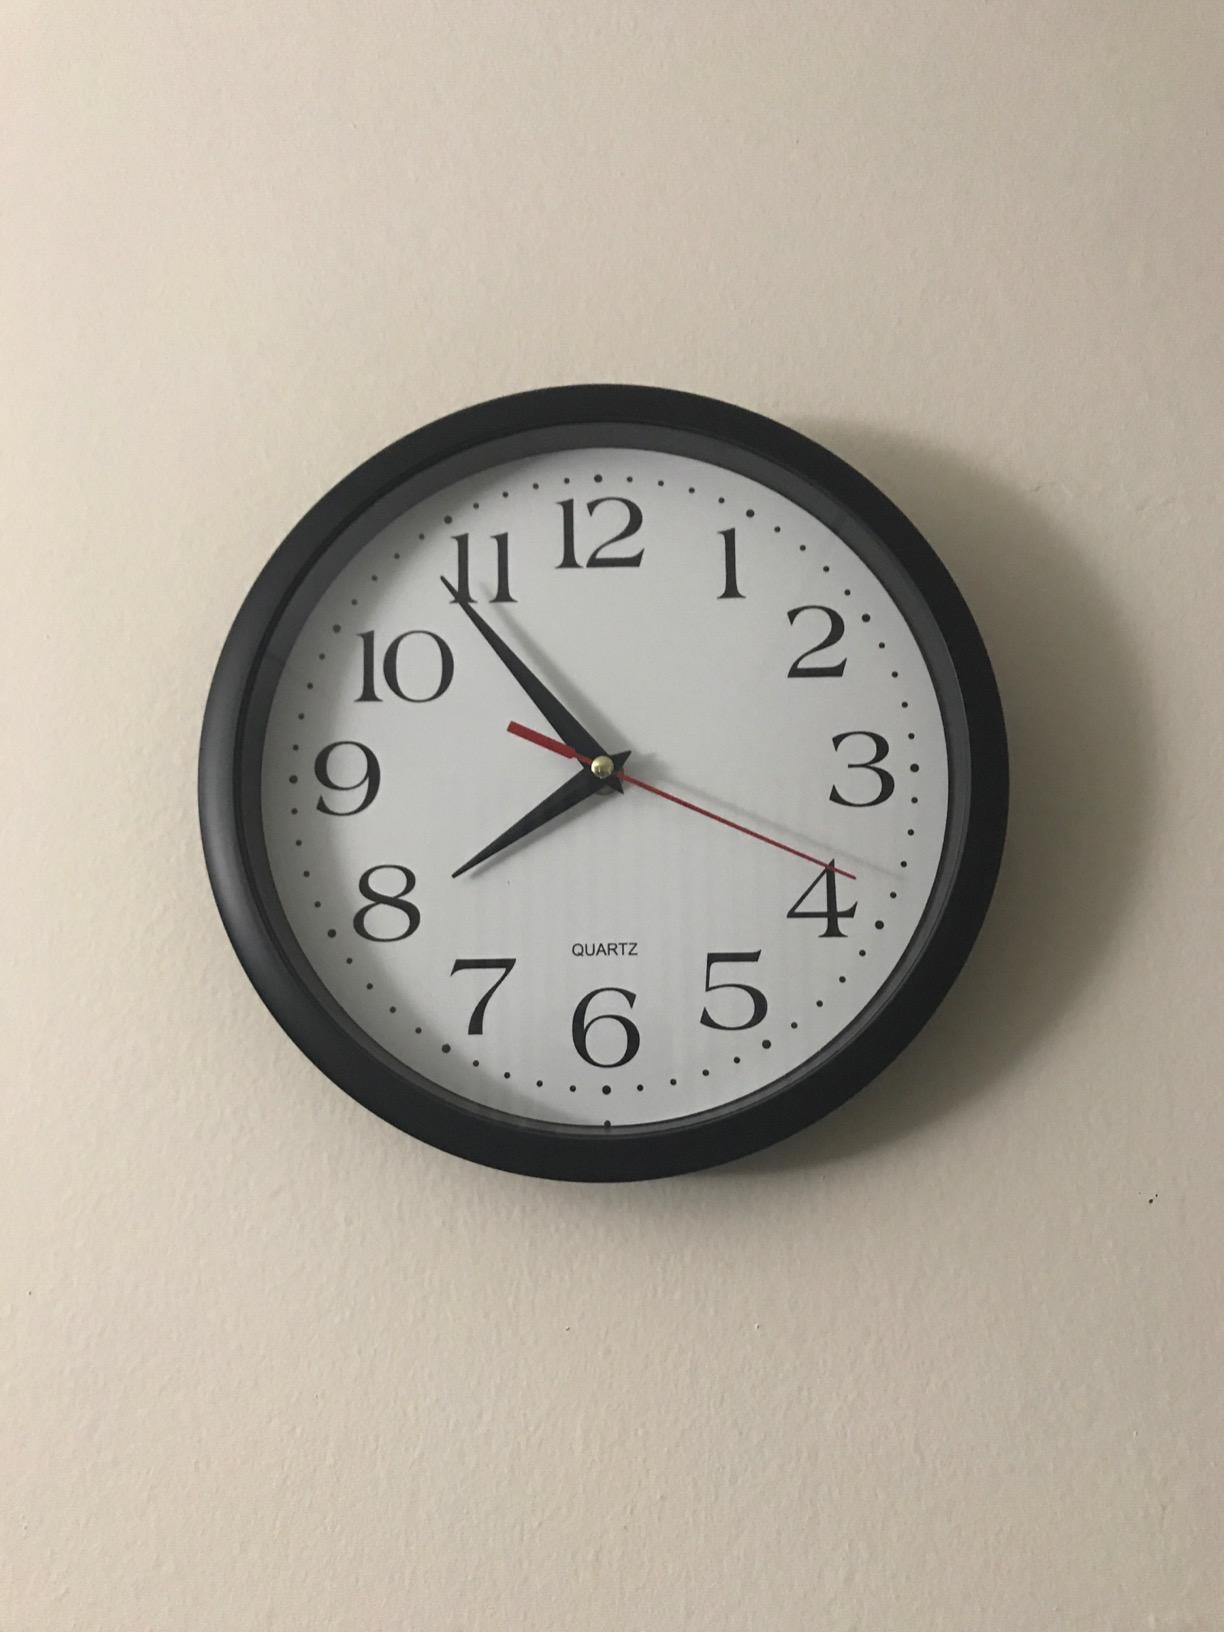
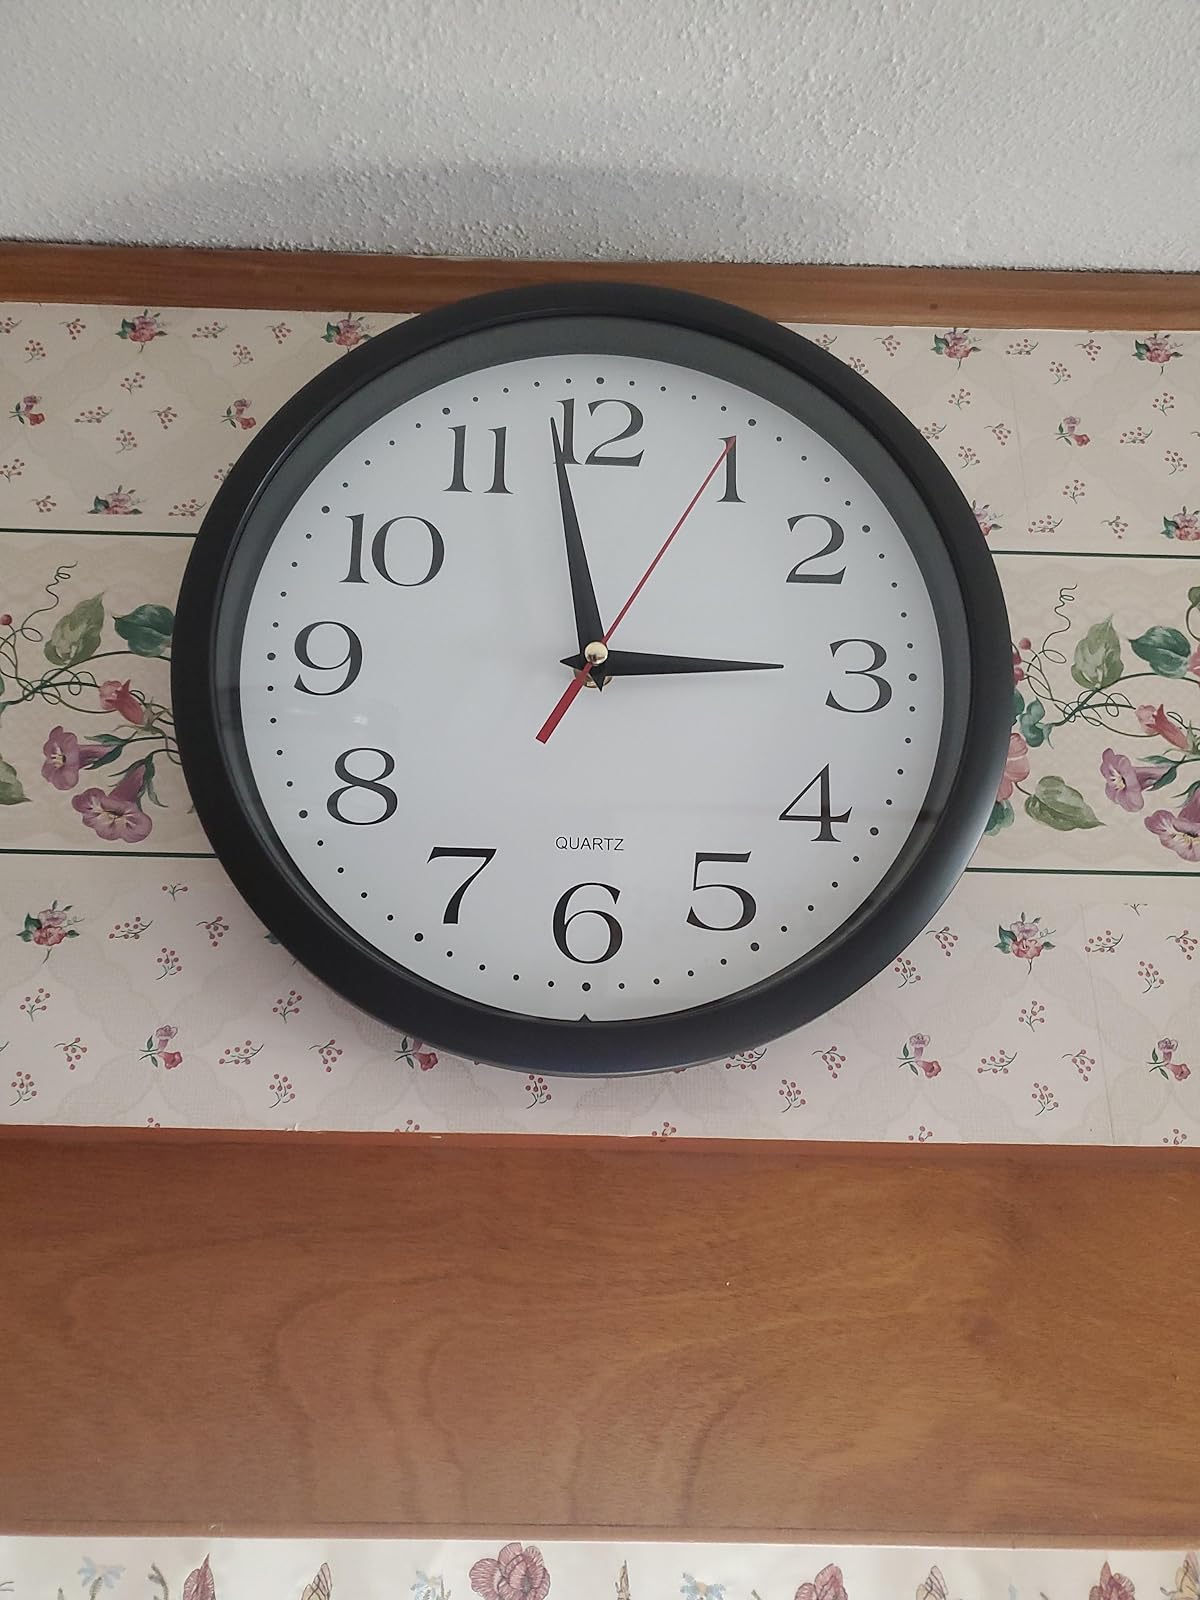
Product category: clock
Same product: yes